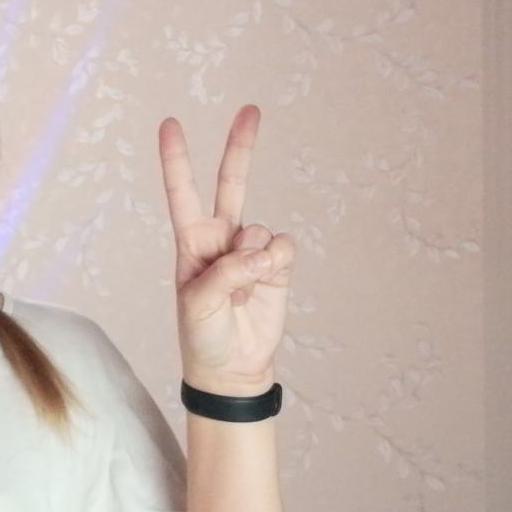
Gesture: peace